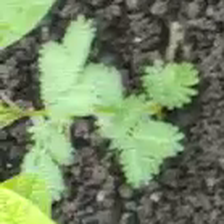
Weed species: Dwarf_cassia_(Chamaecrista pumila)